Arthur Rimbaud

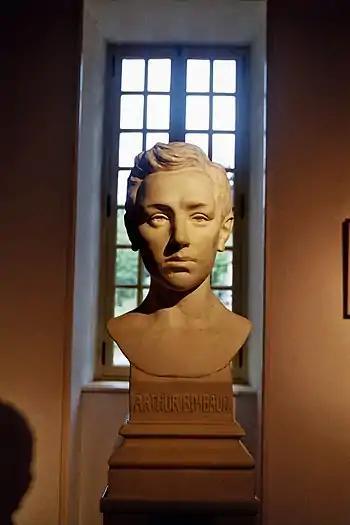
Bust of Rimbaud. Musée Arthur Rimbaud, Charleville-Mézières

Rimbaud expounded the same ideas in his poem ""Le Bateau ivre"" ("The Drunken Boat"). This hundred-line poem tells the tale of a boat that breaks free of human society when its handlers are killed by "Redskins" ("Peaux-Rouges"). At first, thinking that it is drifting where it pleases, the boat soon realizes that it is being guided by and to the "poem of the sea". It sees visions both magnificent ("the awakening blue and yellow of singing phosphores", ""l'éveil jaune et bleu des phosphores chanteurs"") and disgusting ("nets where in the reeds an entire Leviathan was rotting" ""nasses / Où pourrit dans les joncs tout un Léviathan""). It ends floating and washed clean, wishing only to sink and become one with the sea.